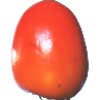
Label: kaki